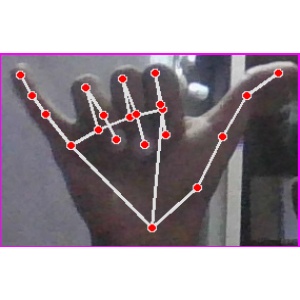
अक्षर: य